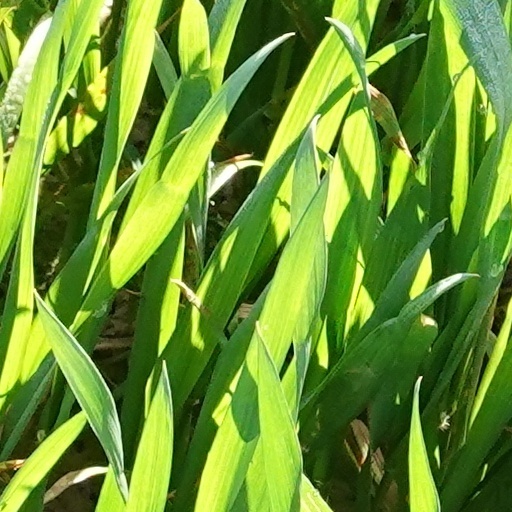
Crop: wheat